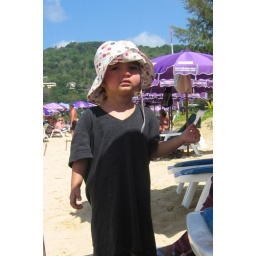
girl in mom's shirt